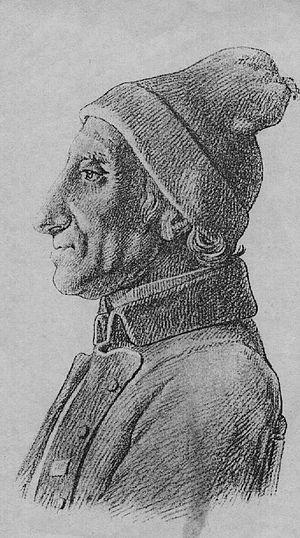
Johann Friedrich Oberlin, Jean-Frédéric Oberlin en français, né le 31 août 1740 à Strasbourg et mort le 1ᵉʳ juin 1826 à Waldersbach, est un pasteur protestant alsacien, piétiste et apôtre du progrès social.